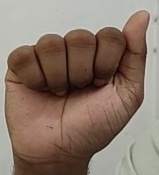
ASL sign: A